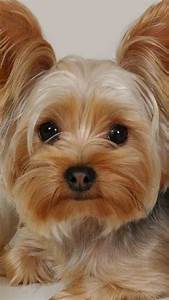
Label: cane